Bow, London

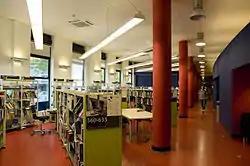
Inside the Bow Idea Store, on Roman Road (2008)

In 1986 the Greater London Council transferred responsibility for the park to the London borough of Tower Hamlets and the London Borough of Hackney, through a joint management board. Since 1994 Tower Hamlets has run the park alone.